SS Yorktown

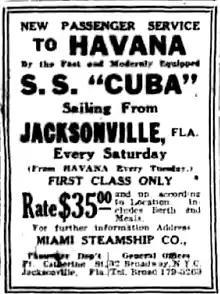
December 4, 1920, advertisement in "New York Evening Post".

The rebuilt "Powhatan", renamed "Cuba", underwent trials and began operation in late 1920 as the world's first passenger ship with turbo-electric drive and all lighting and auxiliary machinery also being electric. On trials with the propulsion motor delivering full 3,000 horsepower, the ship attained a speed of 17.28 knots.